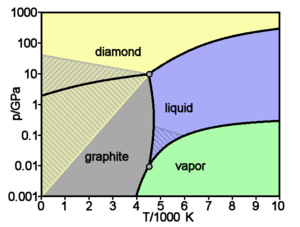
Un élément chimique est la classe des atomes dont le noyau compte un nombre donné de protons. Ce nombre, noté Z, est le numéro atomique de l'élément, qui détermine la configuration électronique des atomes correspondants, et donc leurs propriétés physicochimiques. Ces atomes peuvent en revanche compter un nombre variable de neutrons dans leur noyau, ce qu'on appelle des isotopes. L'hydrogène, le carbone, l'azote, l'oxygène, le fer, le cuivre, l'argent, l'or, etc., sont des éléments chimiques, dont le numéro atomique est respectivement 1, 6, 7, 8, 26, 29, 47, 79, etc. Chacun est conventionnellement désigné par un symbole chimique : H, C, N, O, Fe, Cu, Ag, Au, etc. Au total, 118 éléments chimiques ont été observés à ce jour, de numéro atomique 1 à 118. Parmi eux, 94 éléments ont été identifiés sur Terre dans le milieu naturel, et 80 ont au moins un isotope stable : tous ceux de numéro atomique inférieur ou égal à 82 hormis les éléments 43 et 61.